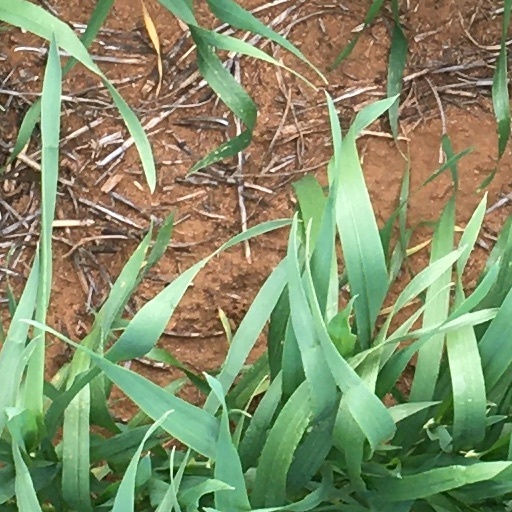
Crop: wheat